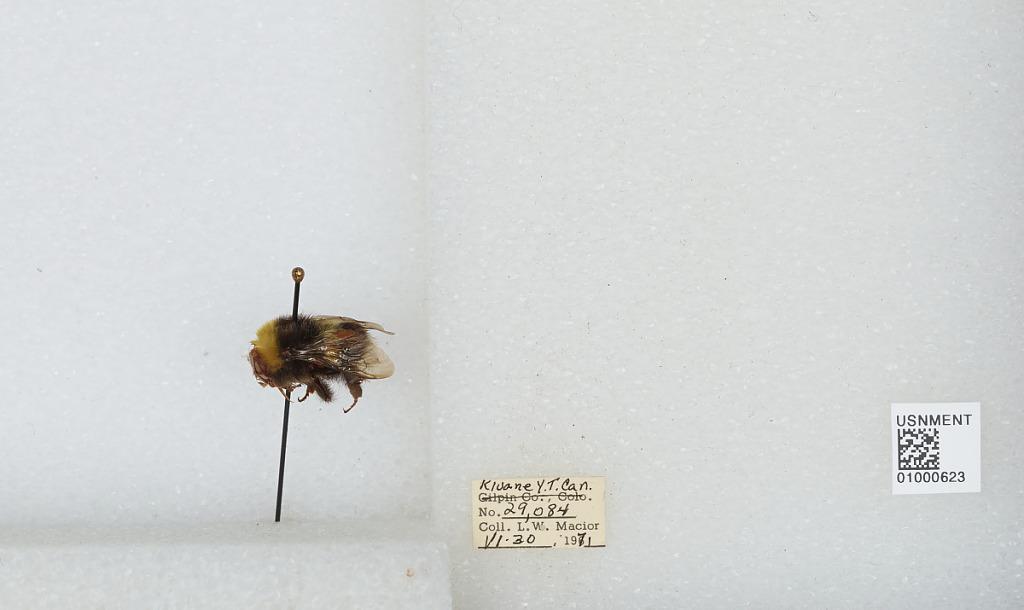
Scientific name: Bombus (Bombus) lucorum (Linnaeus)
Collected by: L. Macior
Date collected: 1971-6-30
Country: Canada
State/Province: Yukon Territory
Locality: Kluane
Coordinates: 60.75, -139.5